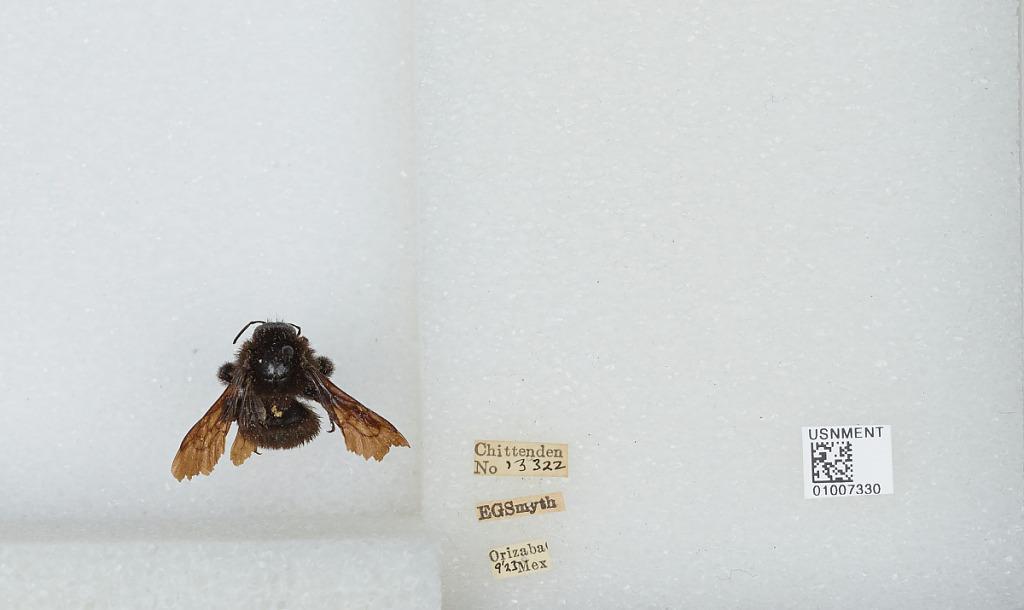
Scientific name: Bombus (Mendacibombus) defector Skorikov
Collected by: E. Smyth
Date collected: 1923-9-
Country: Mexico
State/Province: Veracruz
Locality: Orizaba
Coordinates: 18.85, -97.1